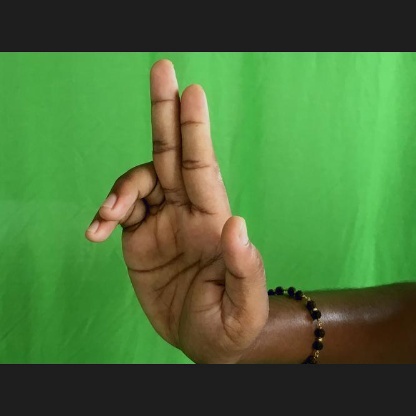
Mudra: Ardhapathaka